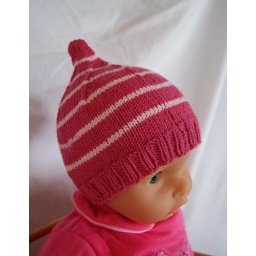
~Supercute 100% cotton pixie hat handknitted by me with a lot of love.~Color: Hot pink with soft pink stripes~Size: newborn